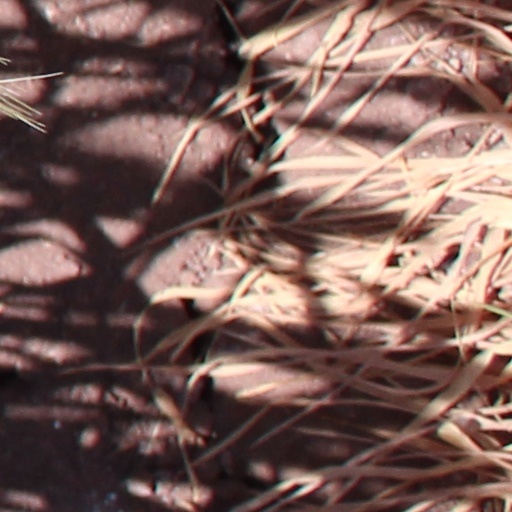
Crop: wheat